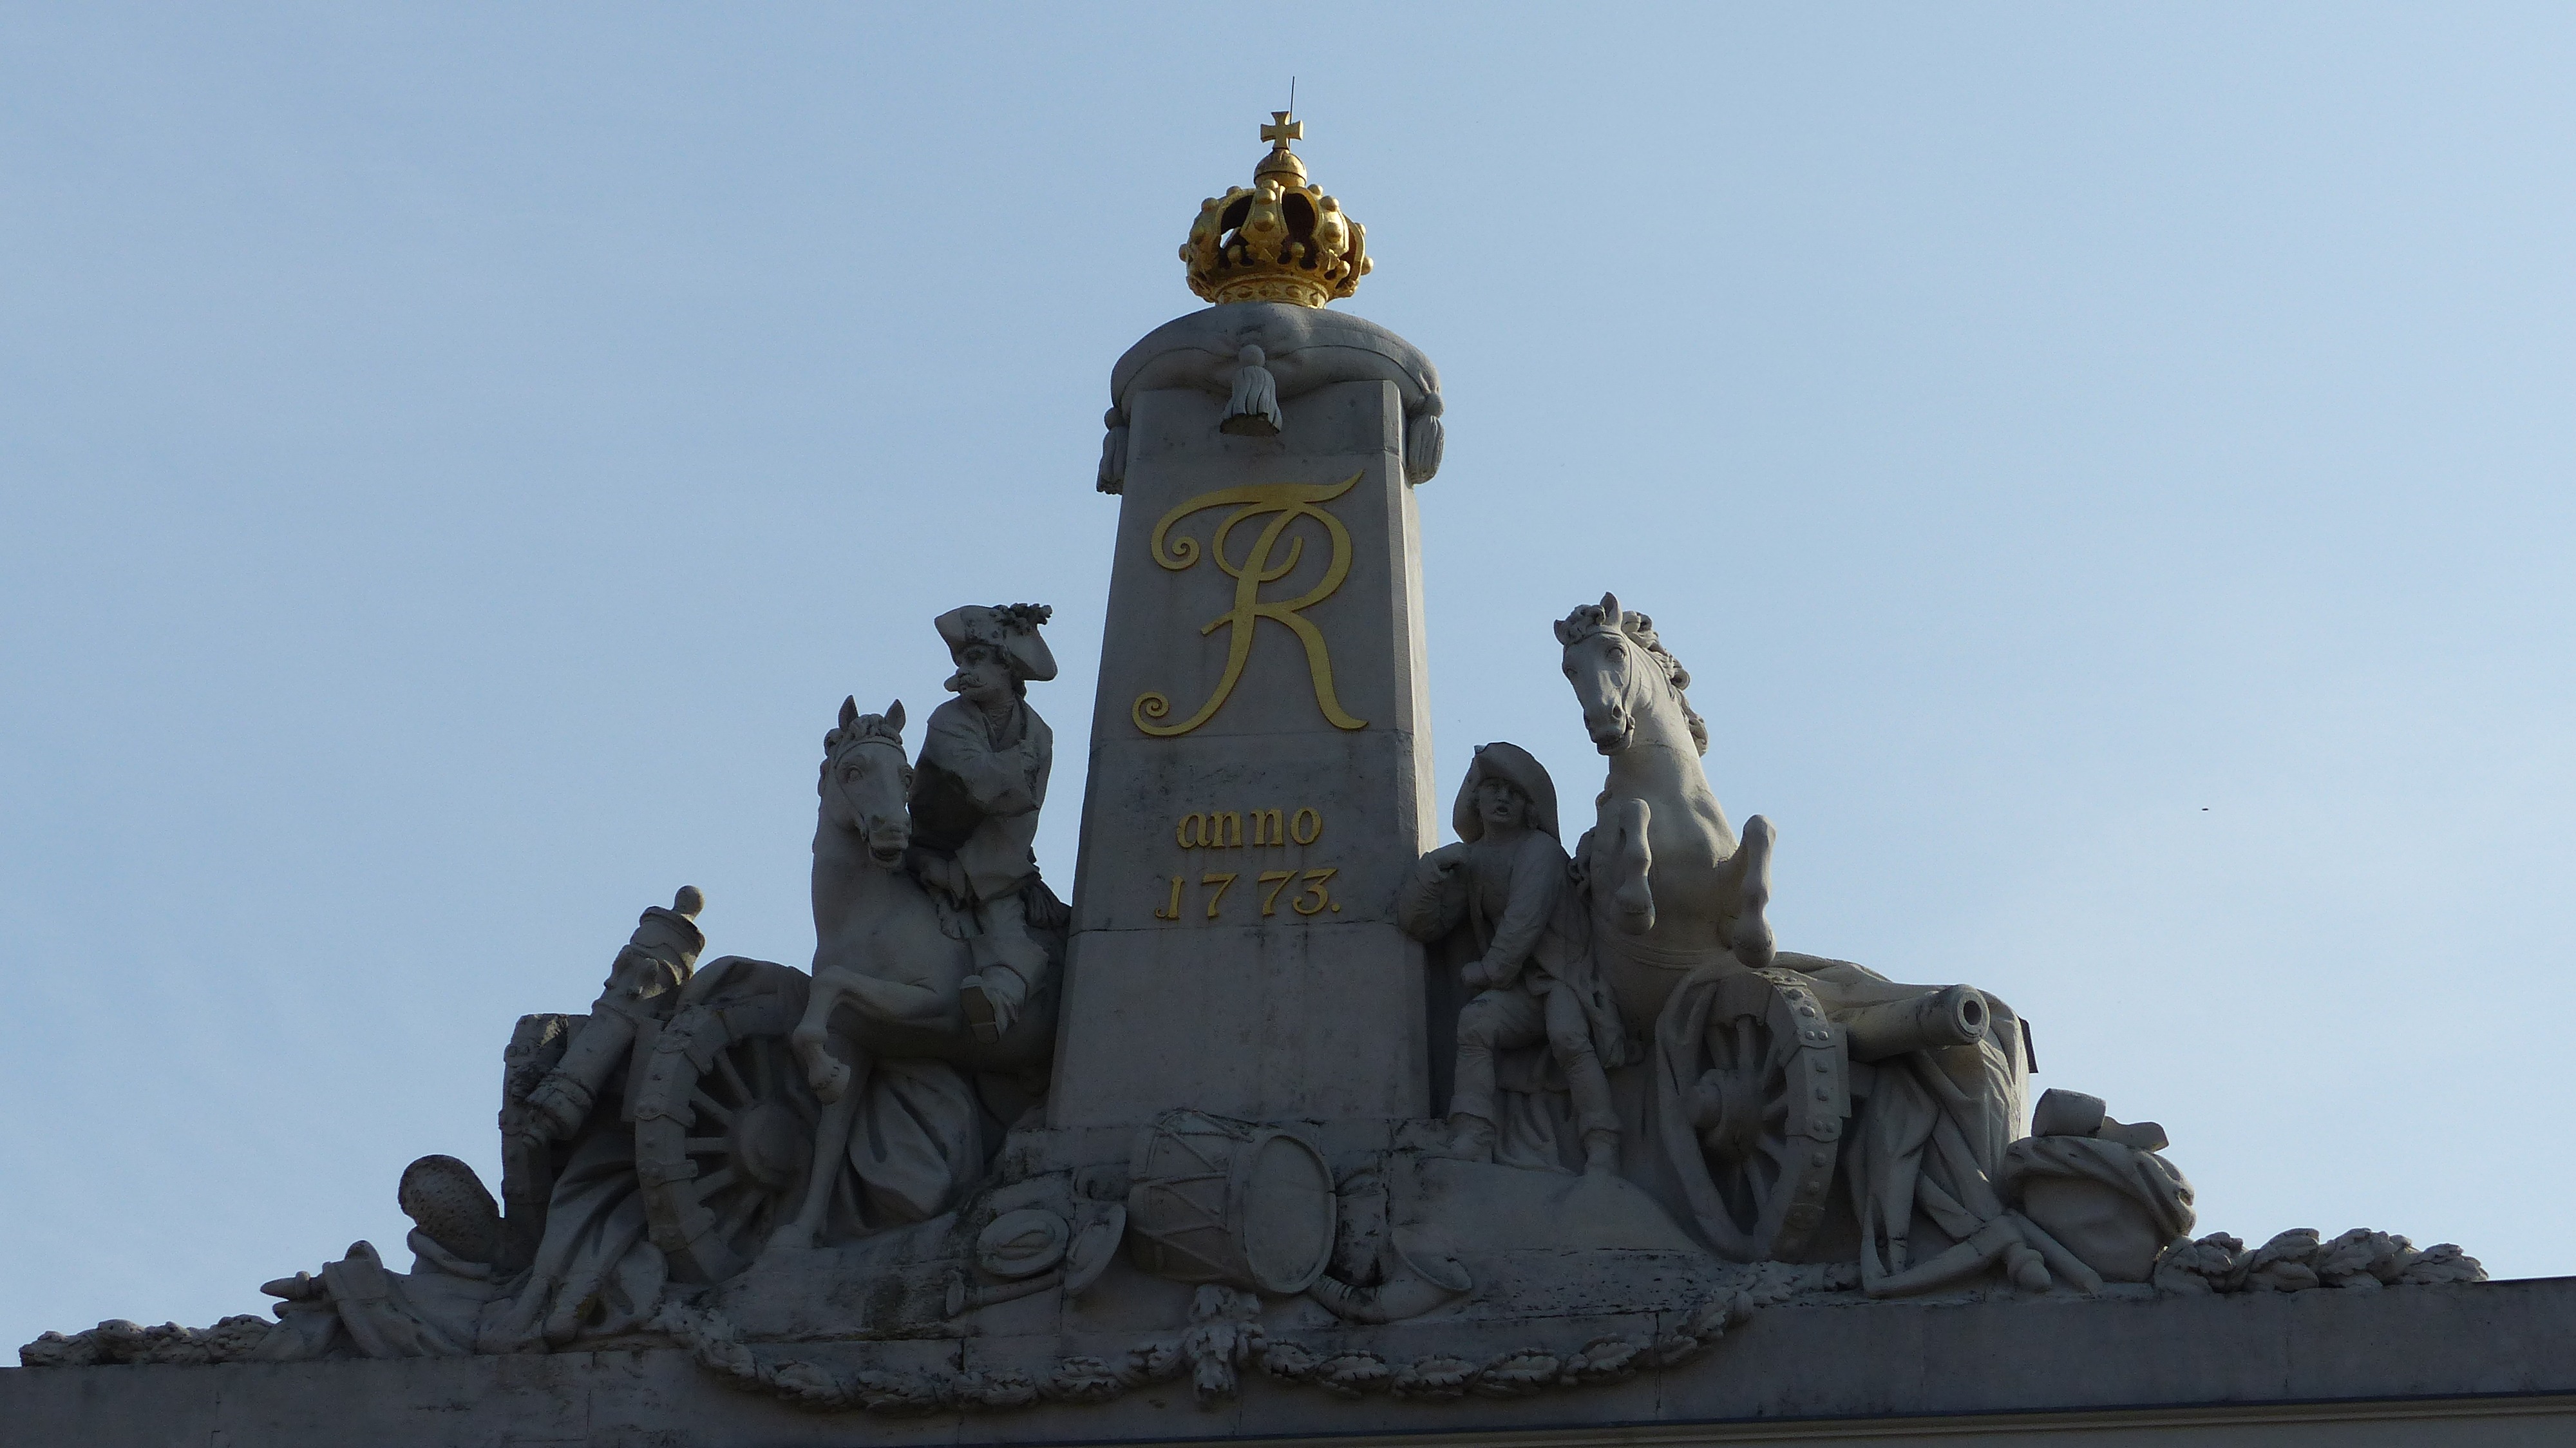
sand, monument, statue, landmark, sculpture, memorial, temple, potsdam, soldier king